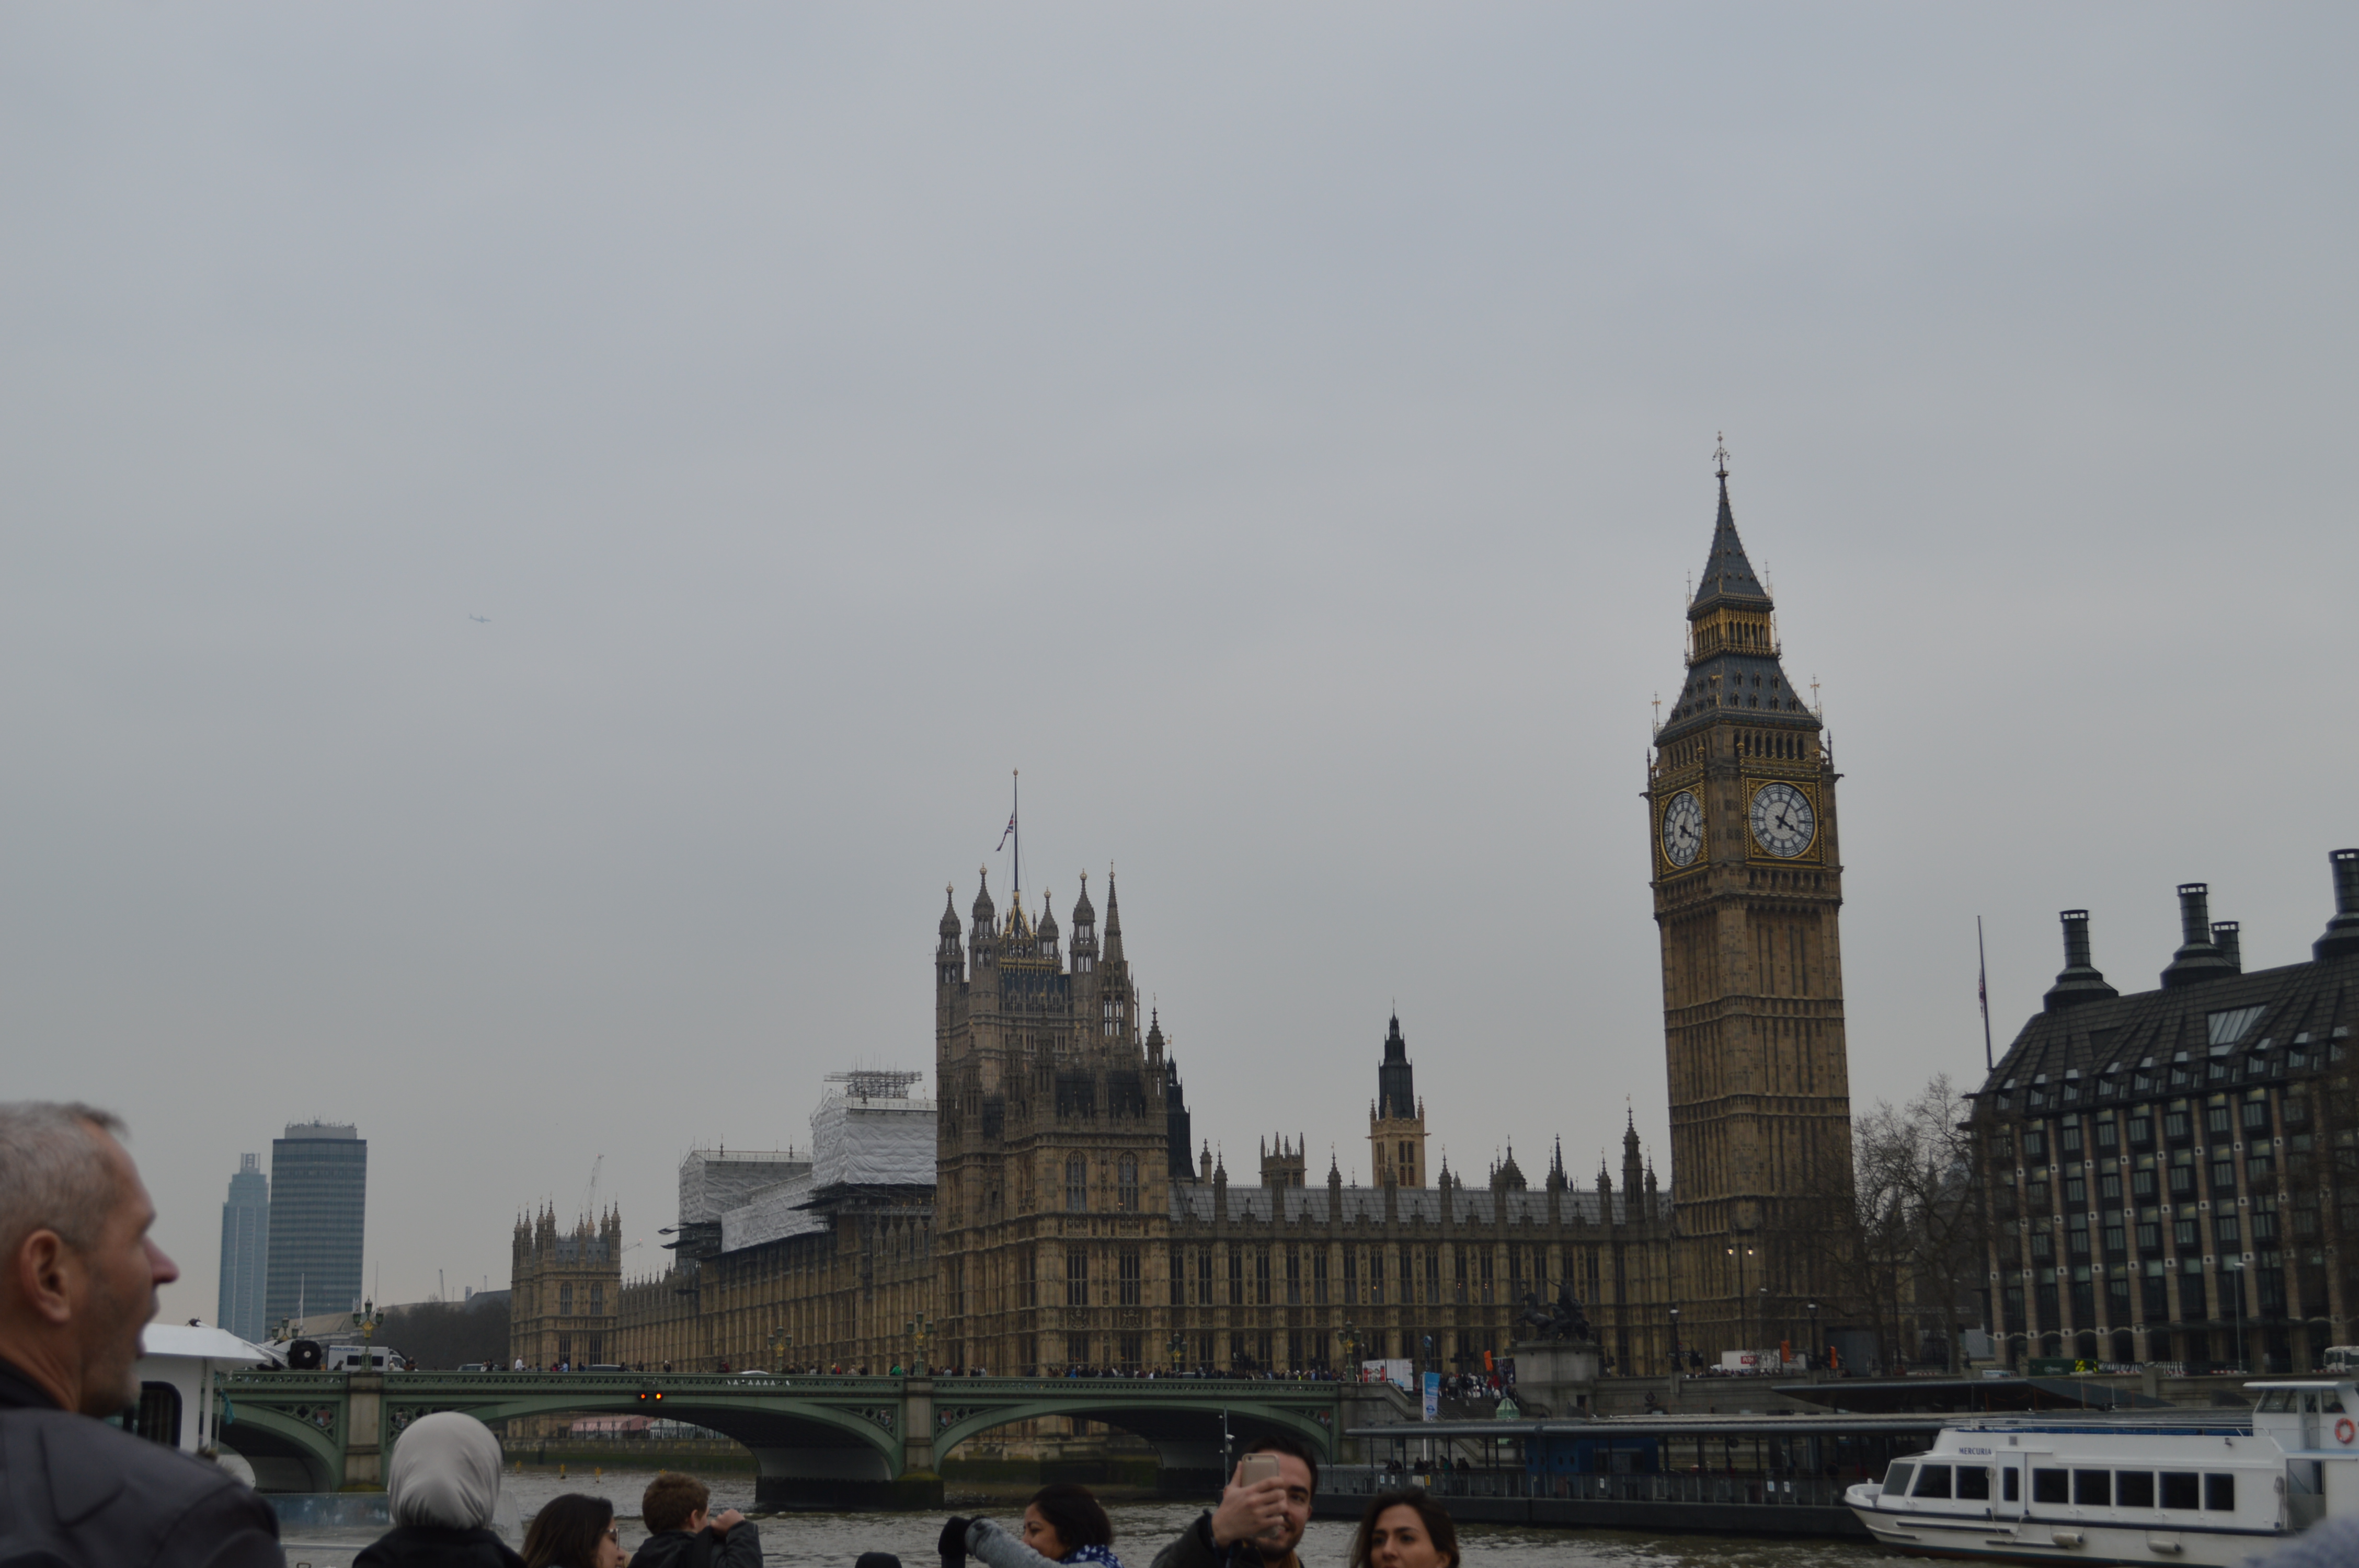
westminster, landmark, sky, city, urban area, building, tower, skyline, metropolis, daytime, tourist attraction, spire, parliament, skyscraper, government, town square, downtown, steeple, tree, plaza